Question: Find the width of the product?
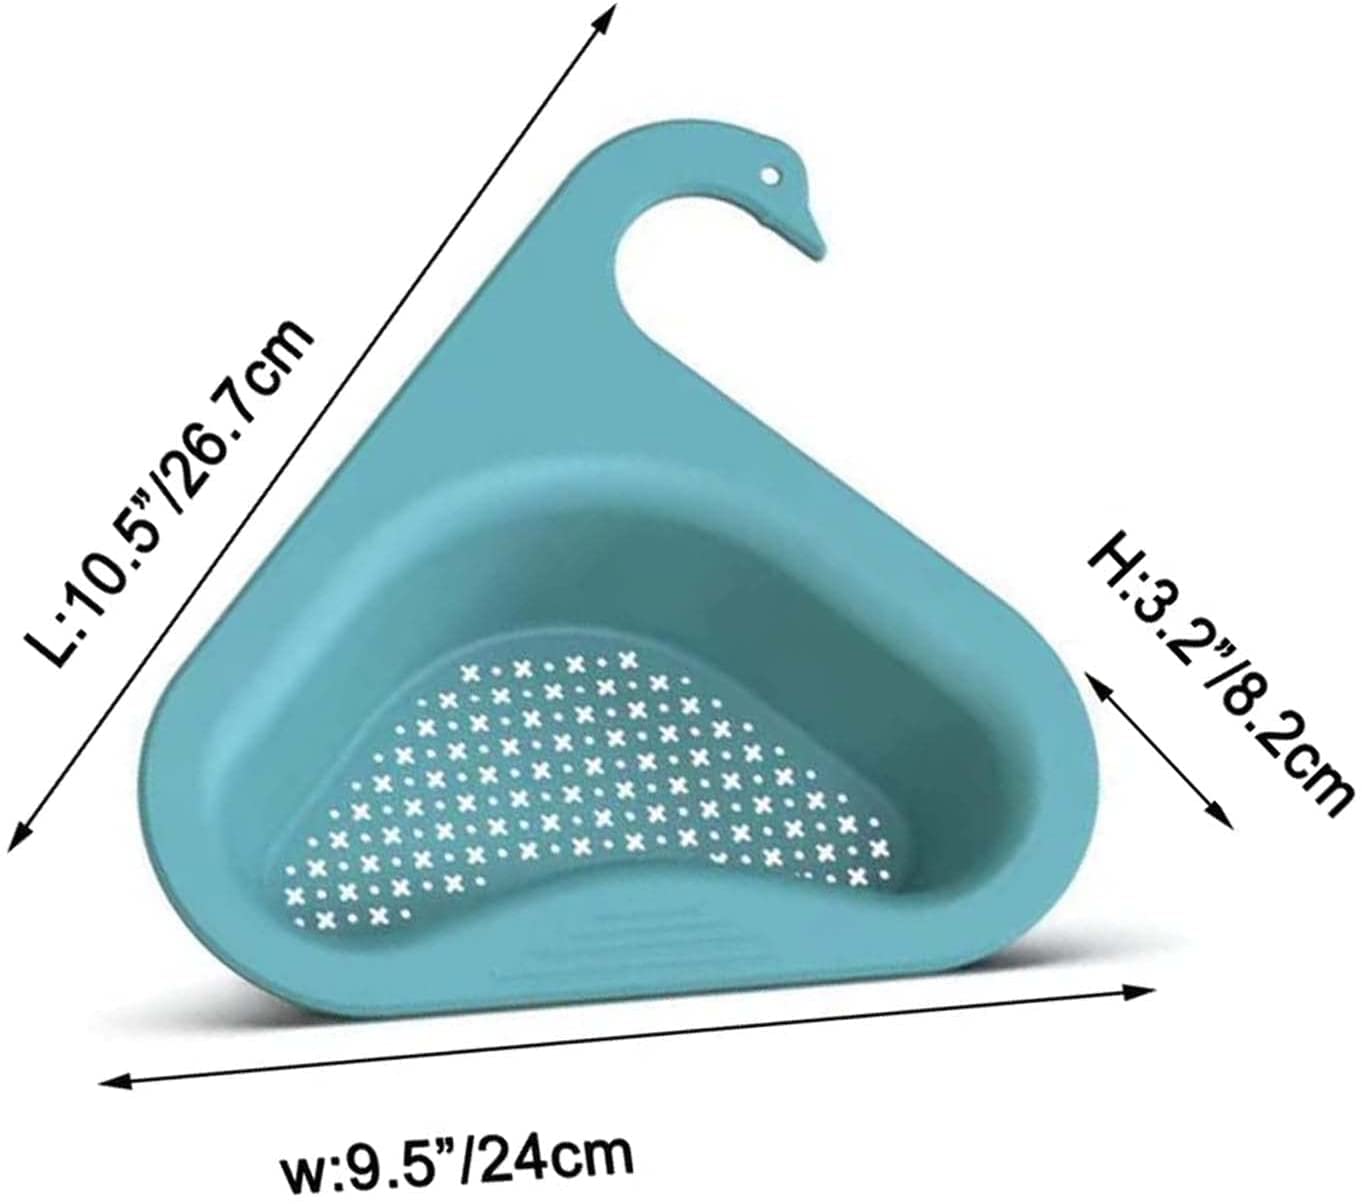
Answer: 26.7 centimetre